Eight Days a Week (film)

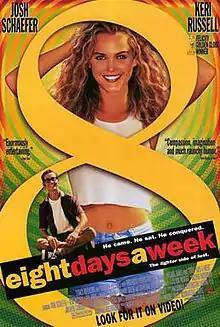
Video release poster

Eight Days a Week is a comedy film written and directed by Michael Davis. The title is taken from the Beatles song of the same name. The film features Dishwalla's 1996 hit "Counting Blue Cars".